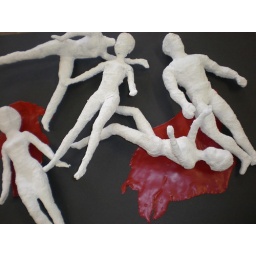
Dimensions: 59.5cm by 32cm (A1)Medium: Mod rock, white &amp;amp; red acrylic and pva(Final project piece)